Shipbuilding

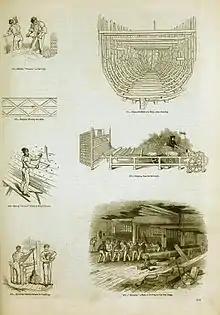
Illustration of some shipbuilding methods in England, 1858

Shipbuilders in the Ming dynasty (1368~1644) were not the same as the shipbuilders in other Chinese dynasties, due to hundreds of years of accumulated experiences and rapid changes in the Ming dynasty. Shipbuilders in the Ming dynasty primarily worked for the government, under command of the Ministry of Public Works.